Robert Lindstedt

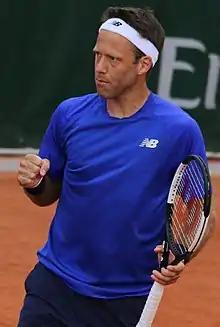
Robert Lindstedt at the 2019 French Open

Robert Lindstedt (born 19 March 1977) is a Swedish former professional tennis player who specialized in doubles. He turned professional in 1998, and reached a career-high doubles ranking of world No. 3 in May 2013. Lindstedt won his first Grand Slam title at the 2014 Australian Open with partner Łukasz Kubot. He has also reached four finals at the Wimbledon Championships: in 2010, 2011 and 2012 alongside Horia Tecău in men's doubles, and in 2019 with Jeļena Ostapenko in mixed doubles.